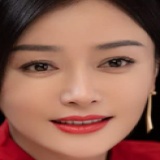
diễn viên Tần Lam